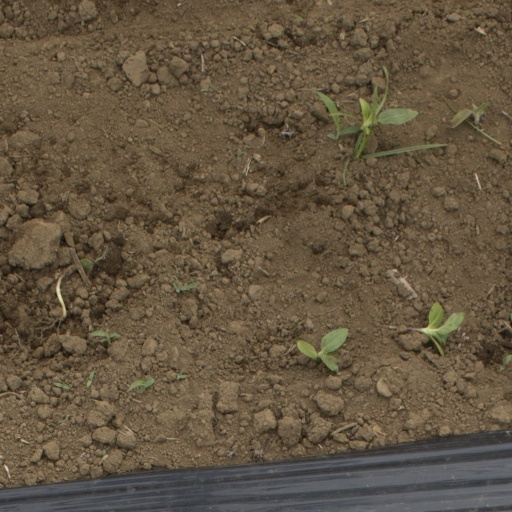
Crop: Jerusalem artichoke